WMAM

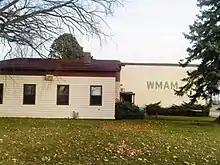
The radio station in 2011.

The call letters WMAM were previously assigned to a radio station in Beaumont, Texas, from August 1922 until October 1923.